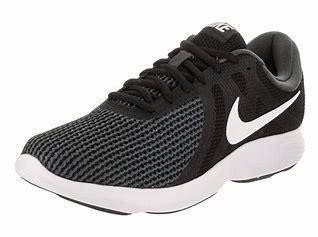
Brand: Nike
Model: Revolution 4